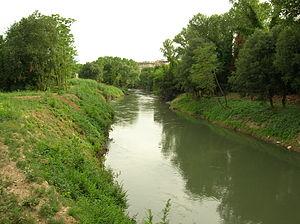
La réserve naturelle de la Vallée de l'Aniene est une zone naturelle protégée de la région du Latium, située au nord-est de Rome. Elle couvre 650 ha le long du parcours urbain de la rivière Aniene, du GRA jusqu'à la confluence avec le fleuve Tibre.